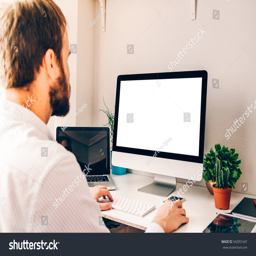
young man working with computer with blank screen on a desk with tablet , laptop , smartphone and plants .